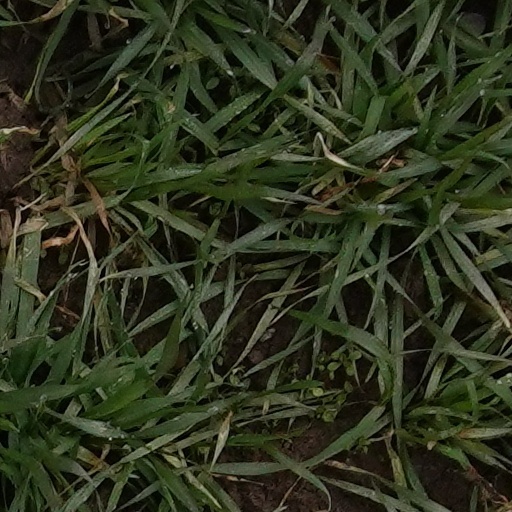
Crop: wheat